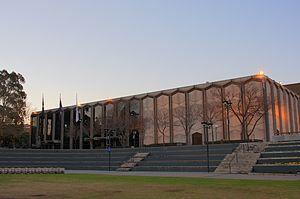
Bankstown est un quartier de la banlieue de Sydney se situant dans la zone d'administration locale de la Ville de Bankstown, en Nouvelle-Galles du Sud. Elle compte 26 446 habitants en 2006.